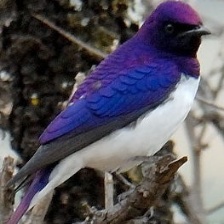
Species: VIOLET BACKED STARLING
Scientific name: CINNYRICINCLUS LEUCOGASTER